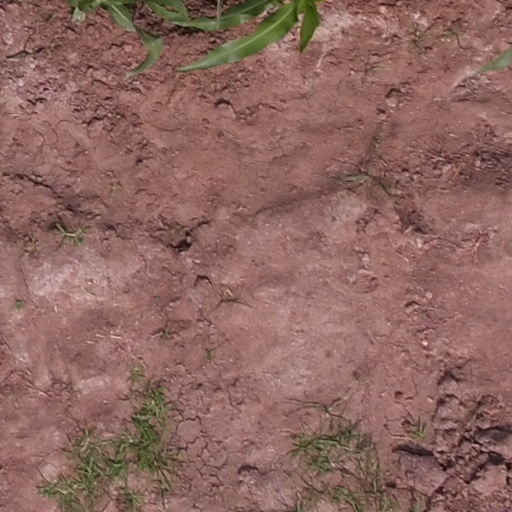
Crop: maize; corn